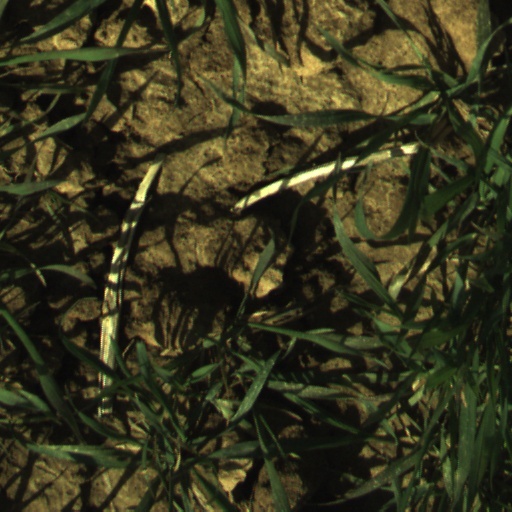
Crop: wheat